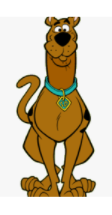
Portrait style: Cartoon Portrait